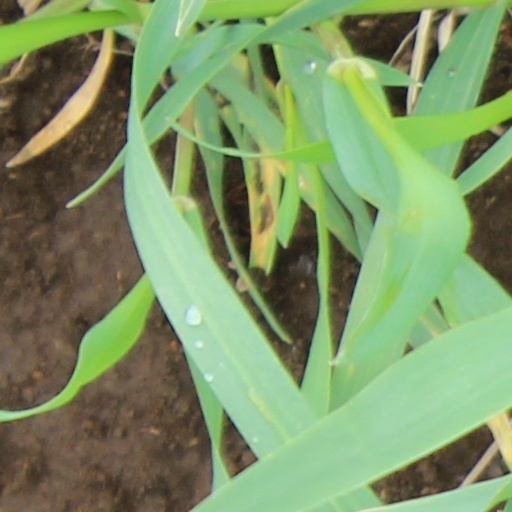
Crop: wheat